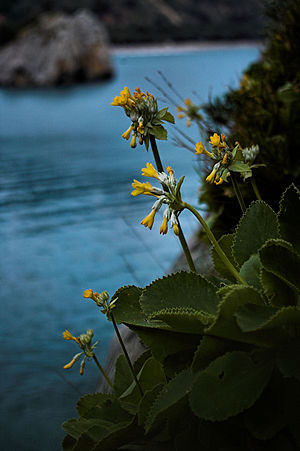
Nationalpark Cilento, Vallo di Diano og Alburni / Flora
Primula Palinuri
Nationalpark Cilento, Vallo di Diano og Alburni italiensk:Parco Nazionale del Cilento, Vallo di Diano e Alburni er en nationalpark der ligger i Provinsen Salerno regionen Campania i det sydlige Italien. Den blev oprettet i 1991 og har et areal på 181.048 hektar hovedsagelig et kuperet terræn fra kysten af det Tyrrhenske Hav til Vallo di Diano ved foden af Appenninerne. I 1998 blev nationalpark udpeget til UNESCO-verdensarvsområde. Centrum i nationalparken er byerne Marina di Camerota og den mindre Palinuro.